Chat Pile

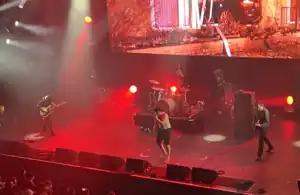
Chat Pile performing in 2023

In interviews, the band has described the themes of their music as "trying to capture the anxiety and fear of seeing the world fall apart," and "very consciously try to express and represent the feeling of living in the southern plains." They also take inspiration from other pieces of media including "In a Glass Cage", "Mysterious Skin", "L'Humanite", "", "Continental" "Drift" by Russell Banks, and "Woman at Point Zero" by Nawal El Saadawi.